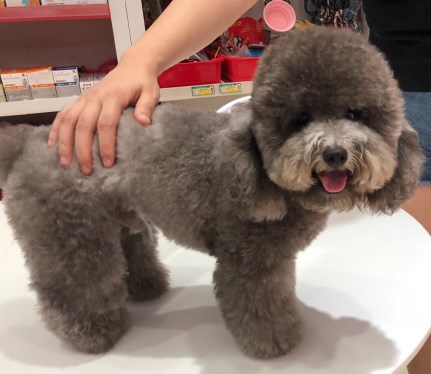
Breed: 2925-n000114-toy_poodle